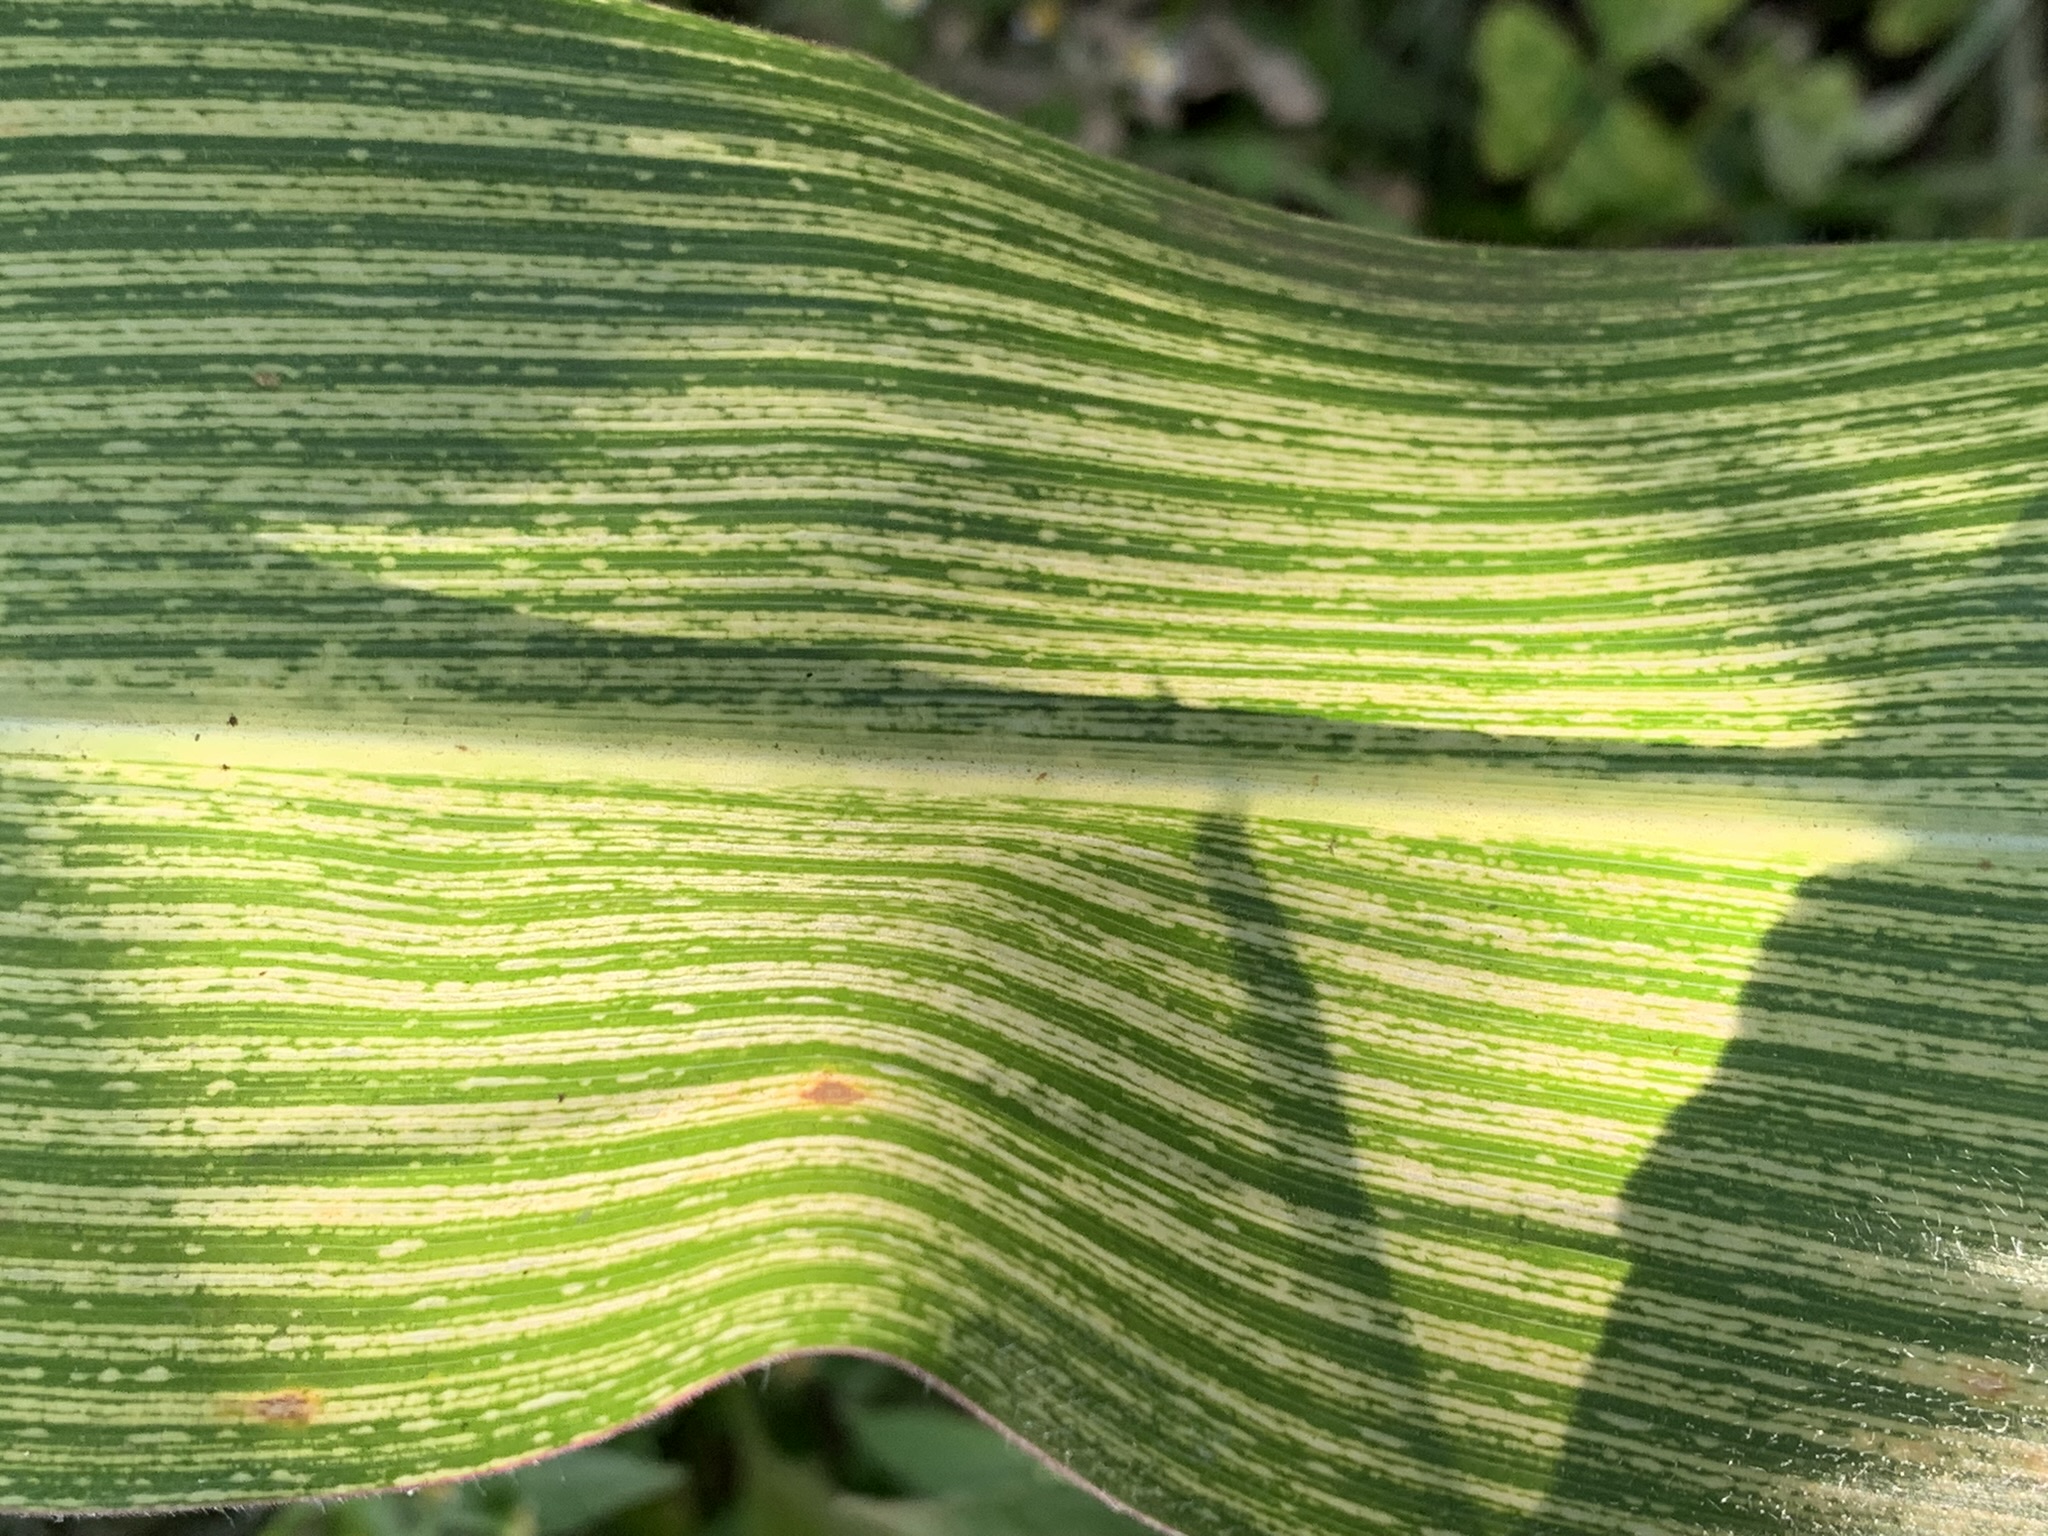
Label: MSV